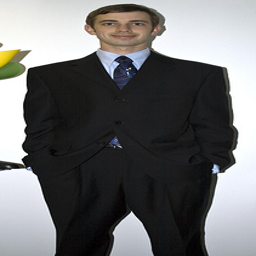
A young man in a suit and tie.
A man dressed in a suit and tie posing for a photo.
a man in a suit and tie standing next to a wall
The man is wearing a suit and tie.
a young man wearing a suit is posing for the camera